Acyl-CoA-binding protein

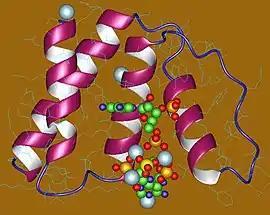
Acyl-CoA-binding protein monomer, Human

In molecular biology, the acyl-CoA-binding protein (ACBP) is a small (10 kDa) protein that binds medium- and long-chain acyl-CoA esters with very high affinity and may function as an intracellular carrier of acyl-CoA esters. ACBP is also known as diazepam binding inhibitor (DBI) or endozepine (EP) because of its ability to displace diazepam from the benzodiazepine (BZD) recognition site located on the GABA type A receptor. It is therefore possible that this protein also acts as a neuropeptide to modulate the action of the GABA receptor.